Self-determination

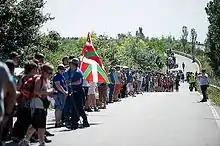
2014 human chain for Basque Country's right to decide

The Republic of Artsakh (also known as the Nagorno-Karabakh Republic), in the Caucasus region, declared its independence in a 1991 referendum, which had an approval of 99% of voters; however, the breakaway state remained unrecognized by UN states and was disbanded on January 1, 2024, after Azerbaijan's military offensive and the evacuation of 99% of the population. It was a member of the Community for Democracy and Rights of Nations along with three other Post-Soviet disputed republics.